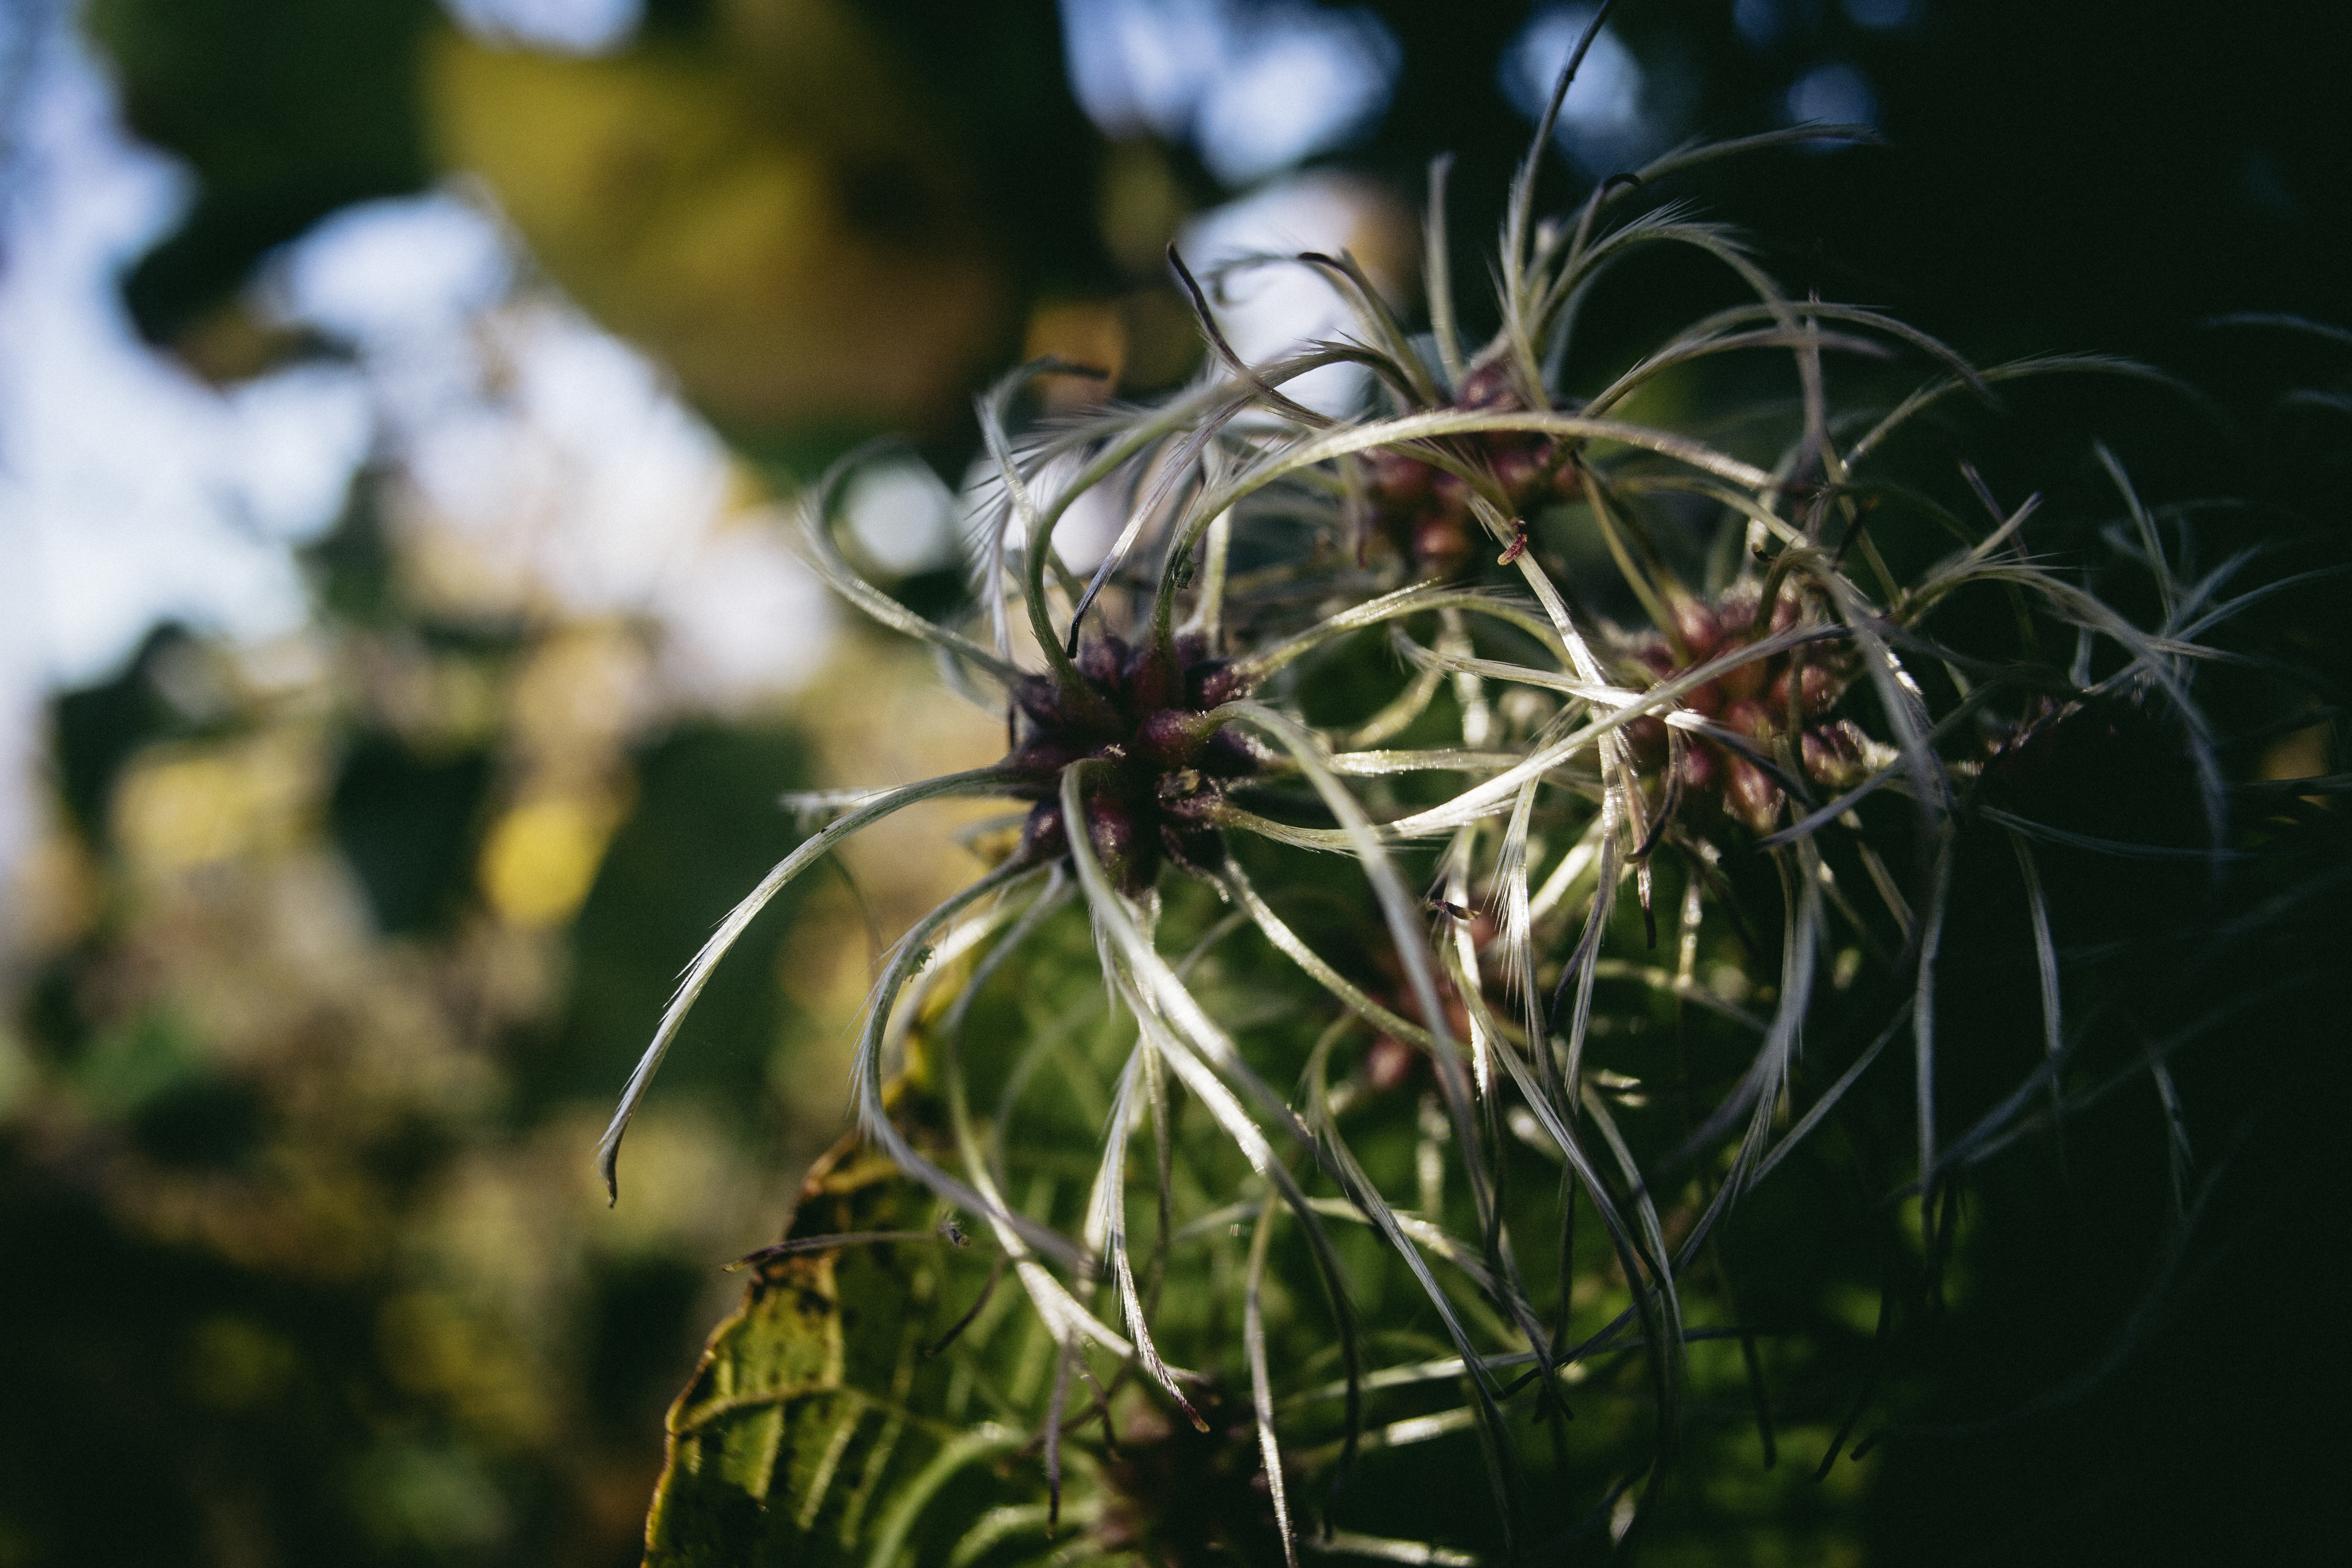
tree, nature, branch, light, bokeh, blur, growth, plant, sunlight, leaf, flower, environment, foliage, green, natural, autumn, brown, darkness, botany, lighting, flora, season, close up, leaves, outdoors, bright, macro photography